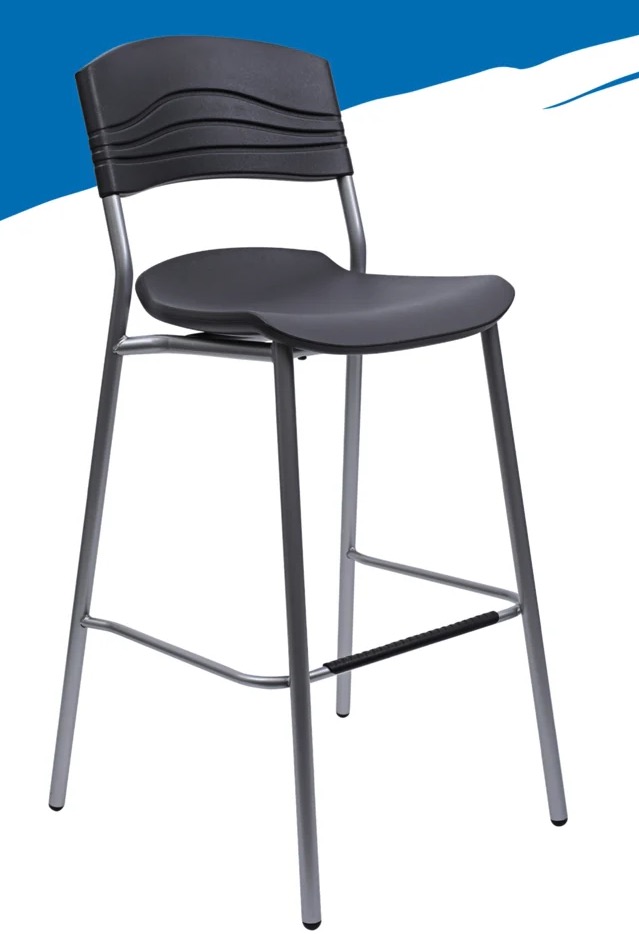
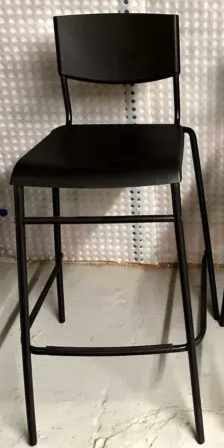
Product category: stool
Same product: no